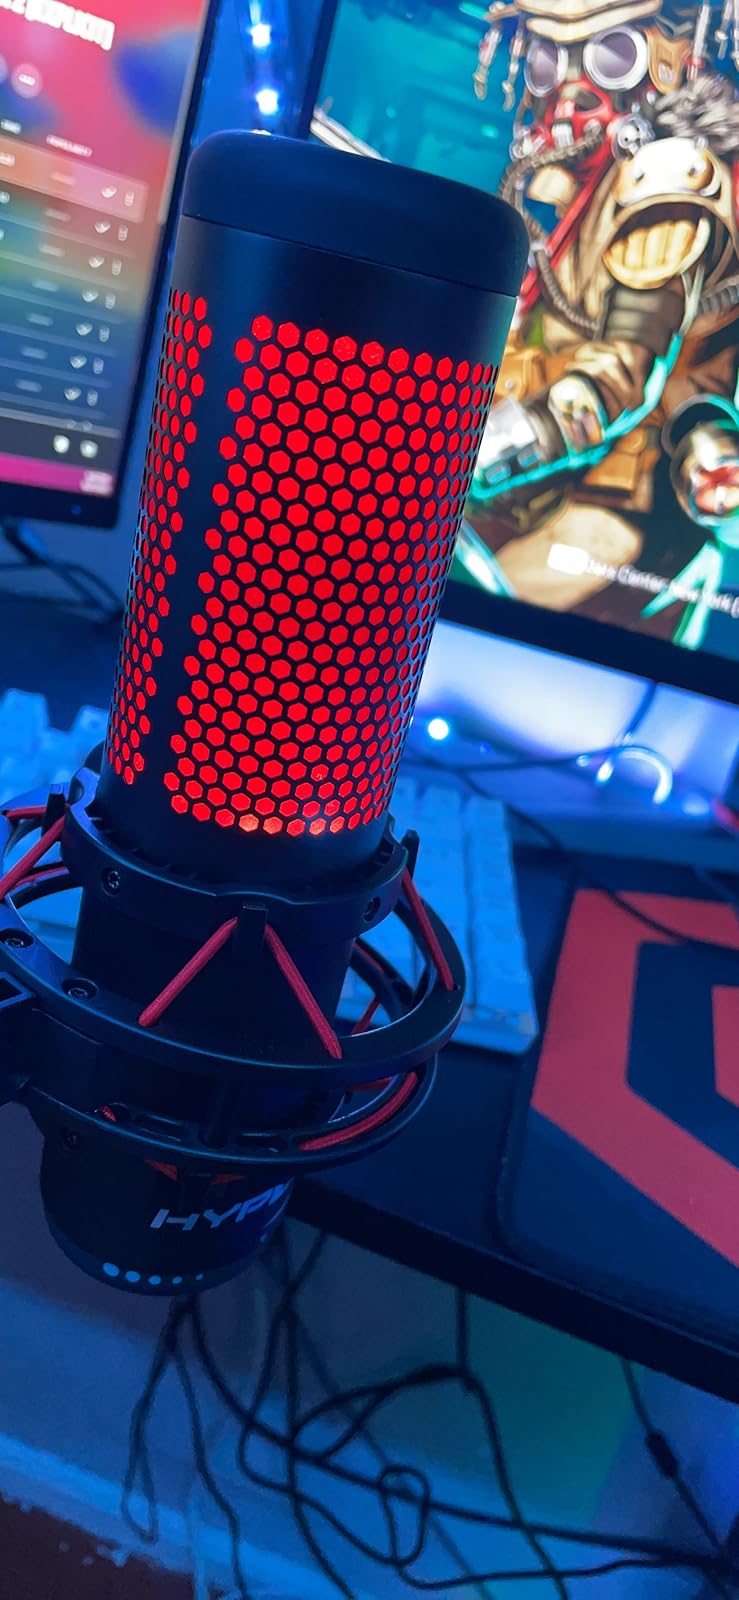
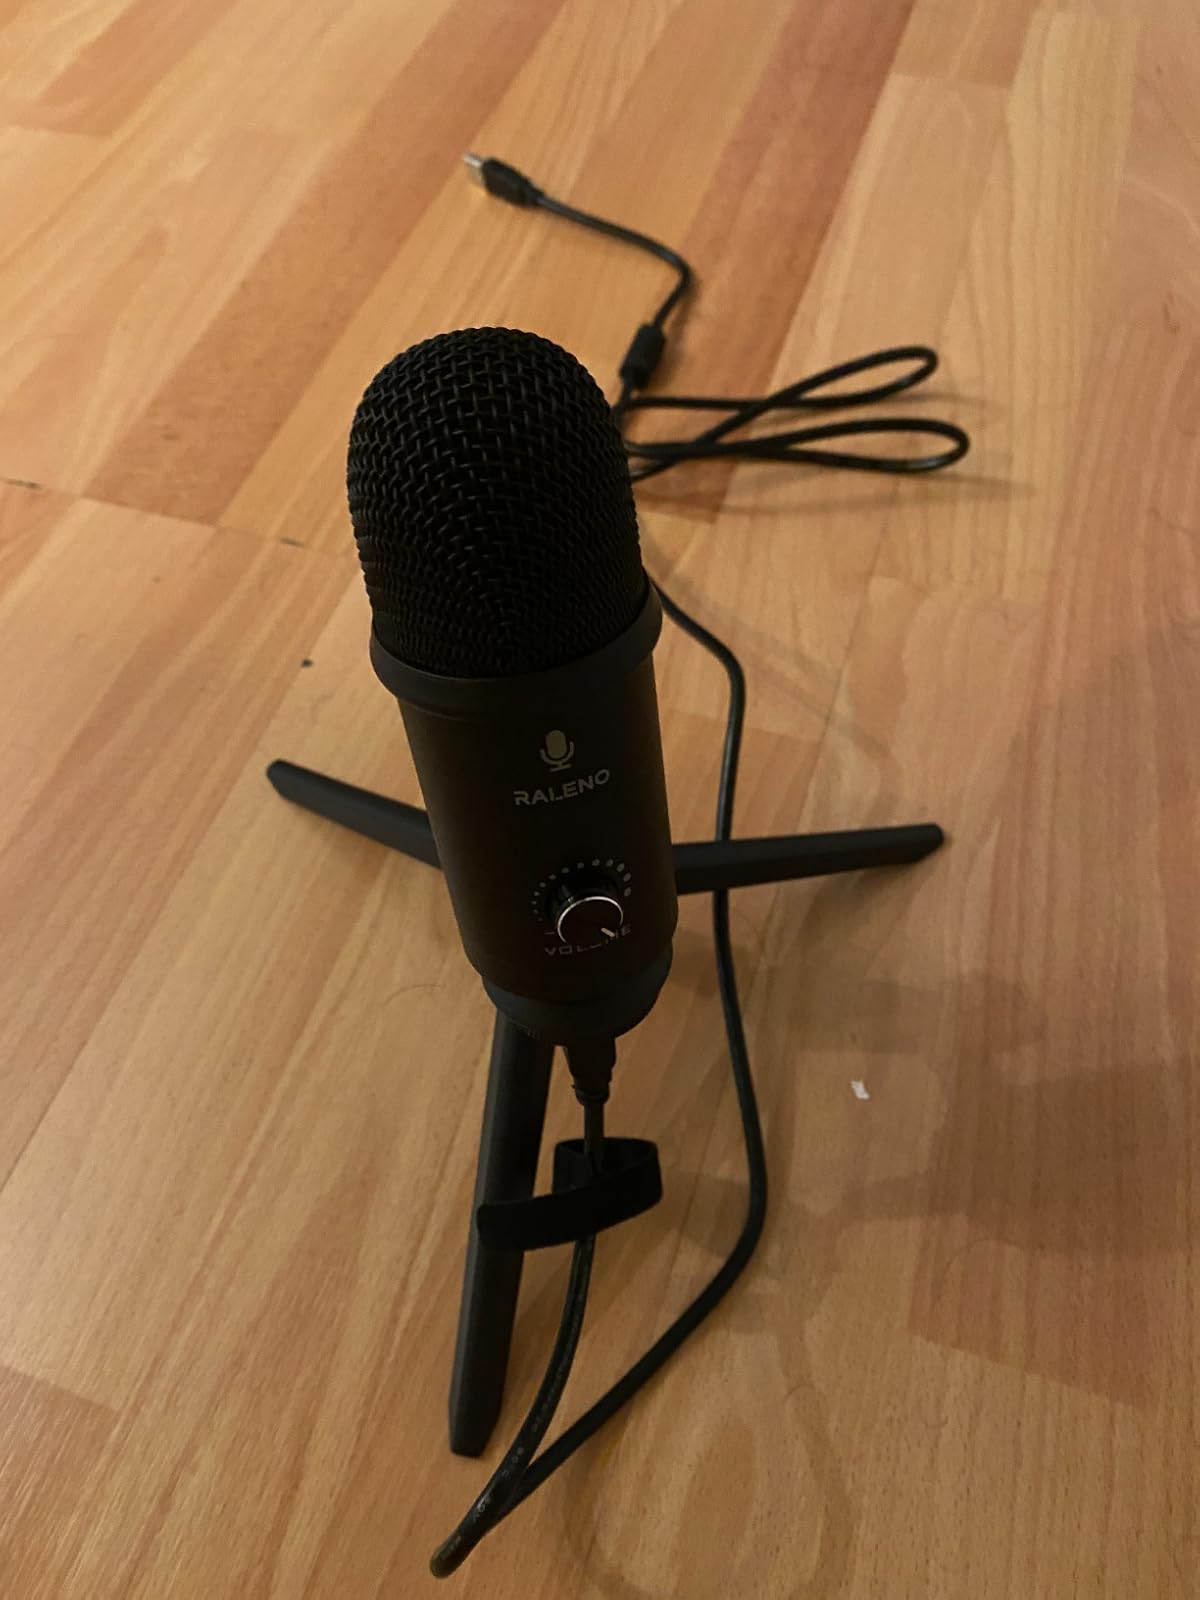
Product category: microphone
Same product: no